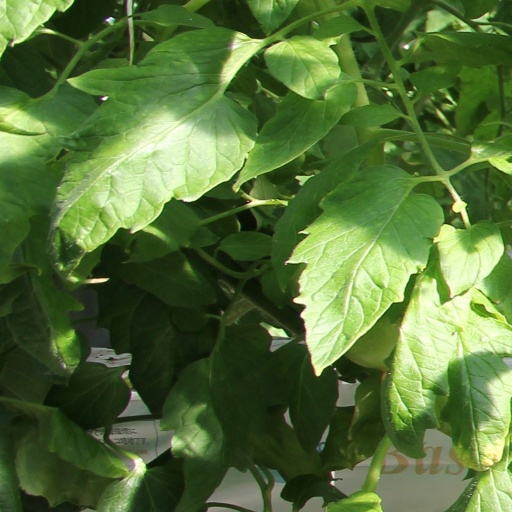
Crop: tomato